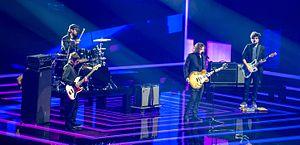
La Géorgie participe au concours Eurovision de la chanson, depuis sa cinquante-deuxième édition, en 2007, et ne l’a encore jamais remporté.